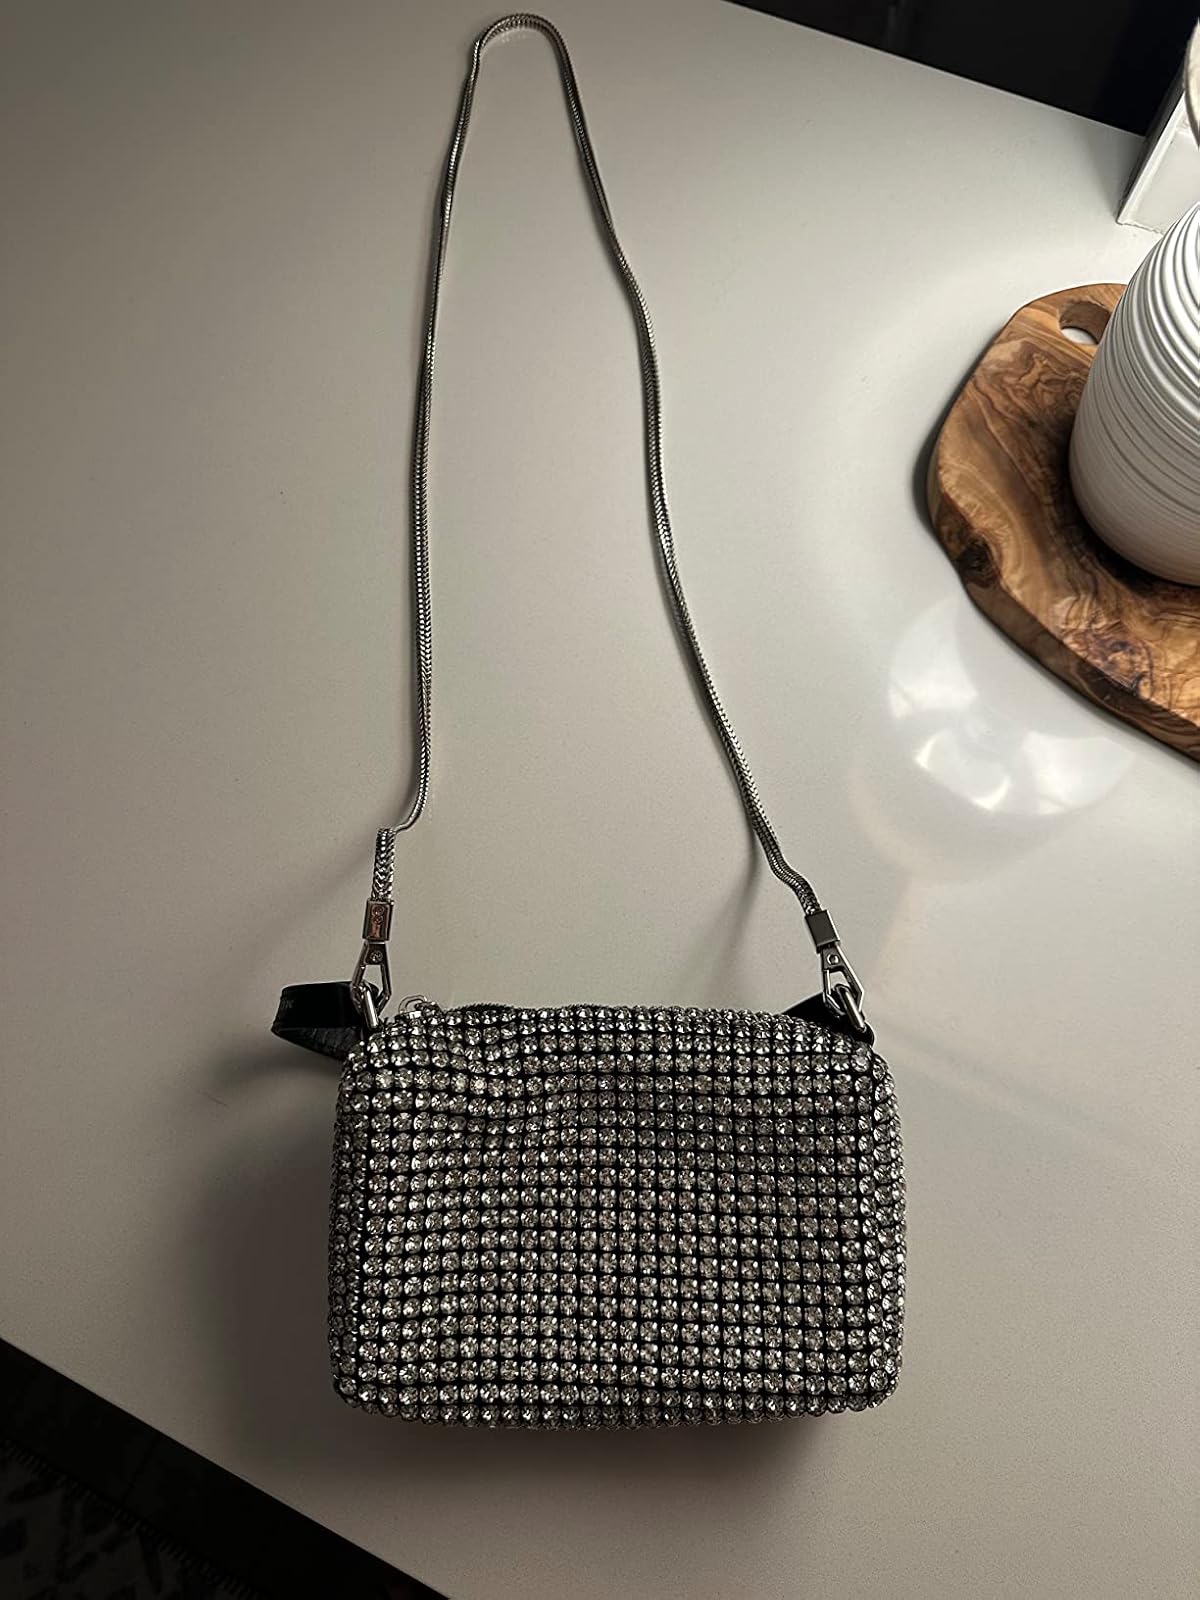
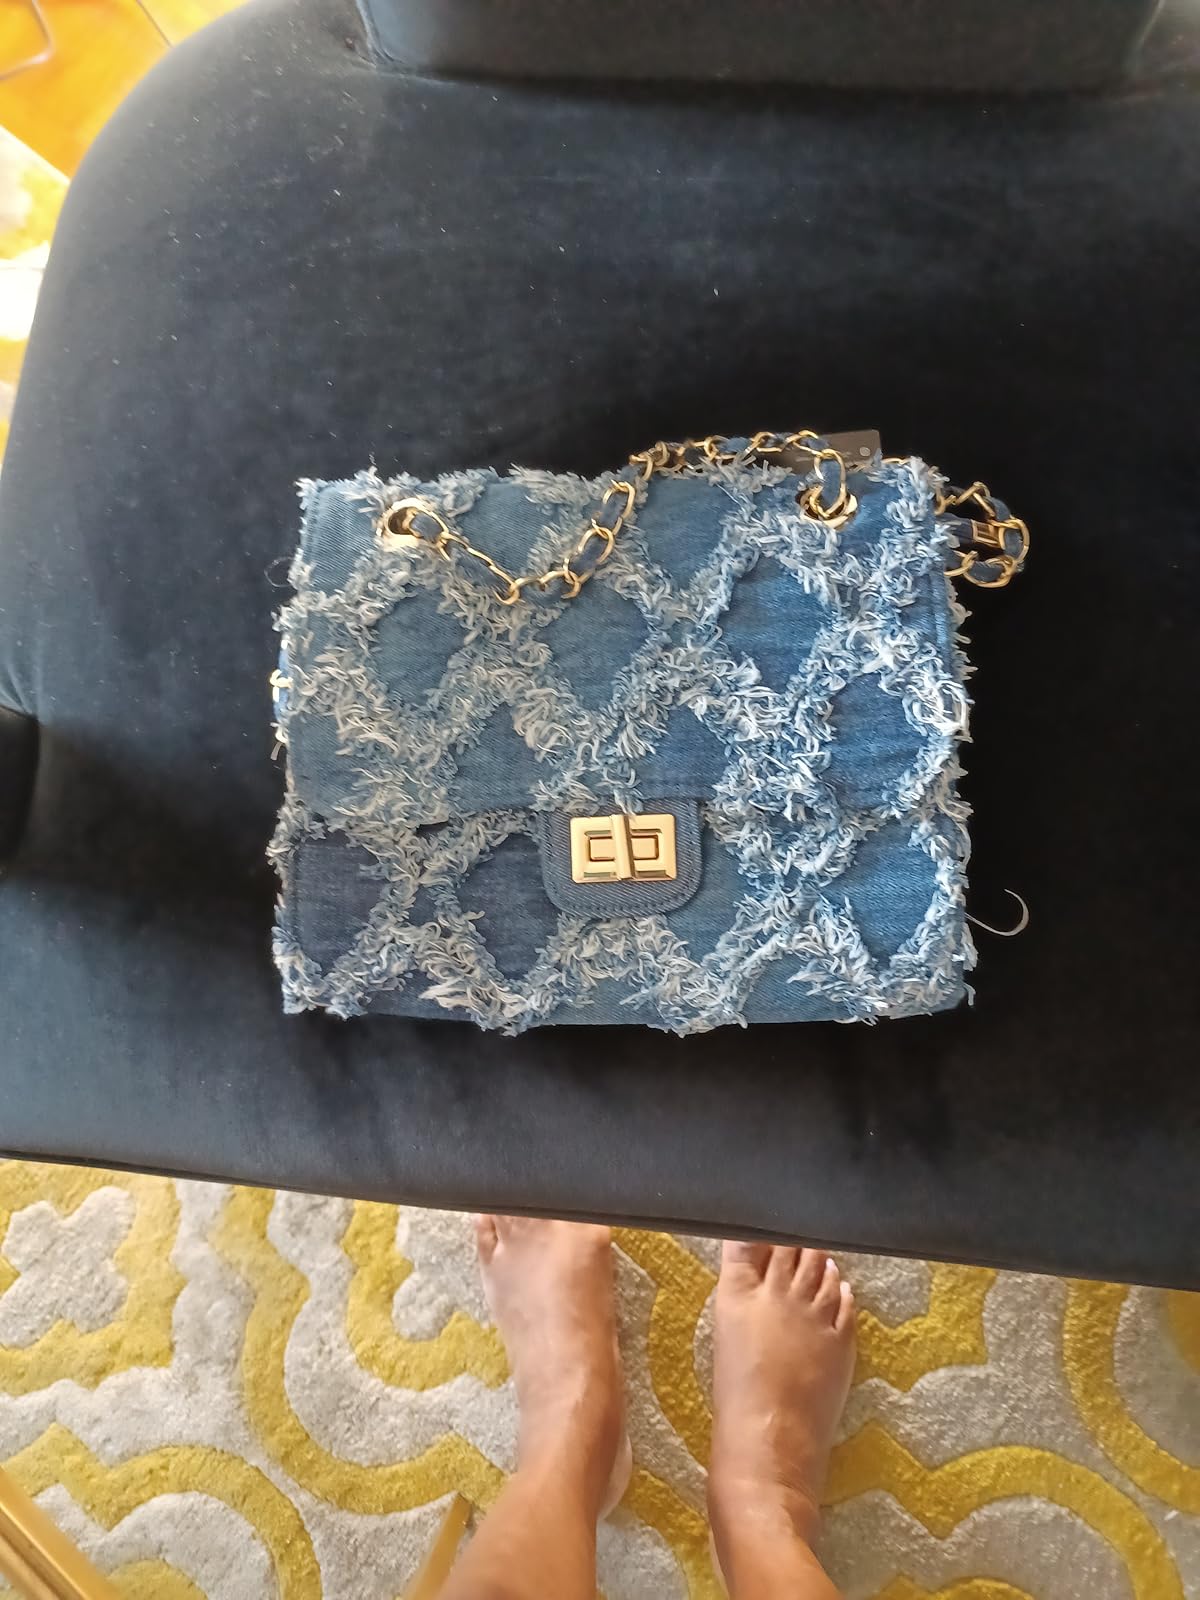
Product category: accessories_handbag
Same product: no